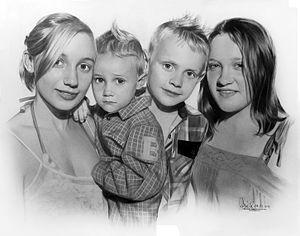
Le brossage à sec est une technique de peinture sur supports en reliefs, utilisée en particulier pour les miniatures, la mise en peinture réaliste des maquettes et le modélisme.